Eloísa García Etchegoyhen

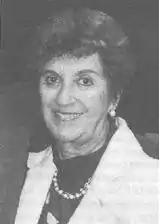

Eloísa García Etchegoyhen (1921-1996) was a pioneering Uruguayan educator and disability rights activist. She not only created the first educational facilities in Uruguay to teach those with disabilities, but she developed job placement programs and parent support groups to help children integrate into the larger society. She spearheaded training for teachers and psychologists leading to the creation of research programs into the cause of intellectual disability and led a public awareness campaign to encourage acceptance of disabled people by their families and communities. She began the first school for students with multiple disabilities and began the first pre-school for early assessment and intervention for disabled children in Uruguay. She brought the Special Olympics to Uruguay and worked throughout Latin America and the Caribbean for inclusive policies for disabled citizens.